Hochschule für Musik Freiburg

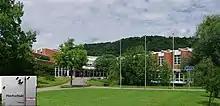
The Hochschule für Musik Freiburg

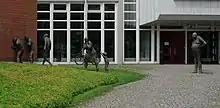
Art at the main entrance of the Hochschule für Musik

The Hochschule für Musik Freiburg ("University of Music Freiburg or Freiburg Conservatory of Music") is a public music academy subsidized by the State of Baden-Württemberg for academic research and artistic and pedagogical training in music.